Stormfield

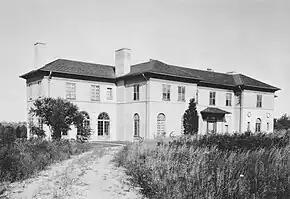
1914 photograph of Stormfield, Mark Twain's home from June 1908 until his death

Stormfield was the mansion built in Redding, Connecticut for author Samuel Clemens, best known by his pen name, Mark Twain, who lived there from 1908 until his death in 1910. He derived the property's name from the short story "Extract from Captain Stormfield's Visit to Heaven". The building was destroyed in a 1923 fire.